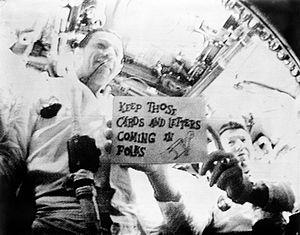
Apollo 7 est une mission spatiale habitée réalisée par la National Aeronautics and Space Administration en octobre 1968. C'est la première mission du programme américain Apollo à transporter un équipage dans l'espace. C'est également le premier vol spatial américain avec des astronautes à bord depuis Gemini 12 en novembre 1966. La mission AS-204, également appelée Apollo 1, était destinée à être le premier vol avec équipage du programme Apollo. Son lancement était prévu pour février 1967, mais un incendie dans la cabine lors d'un test en janvier 1967 provoque la mort de l'équipage. Les vols habités sont alors suspendus pendant 21 mois, le temps d'étudier les causes de l'accident et d'apporter des améliorations à l'engin spatial et aux procédures de sécurité, ainsi que pour réaliser des vols d'essai sans équipage de la fusée Saturn V et du module lunaire Apollo. Apollo 7 accomplit la mission d'Apollo 1 qui consistait à tester le module de commande et de service d'Apollo en orbite terrestre basse.
Walter Marty Schirra Jr., dit Wally Schirra, né le 12 mars 1923 à Hackensack et mort le 3 mai 2007 à La Jolla, est un aviateur de la marine américaine, pilote d'essai et astronaute américain.